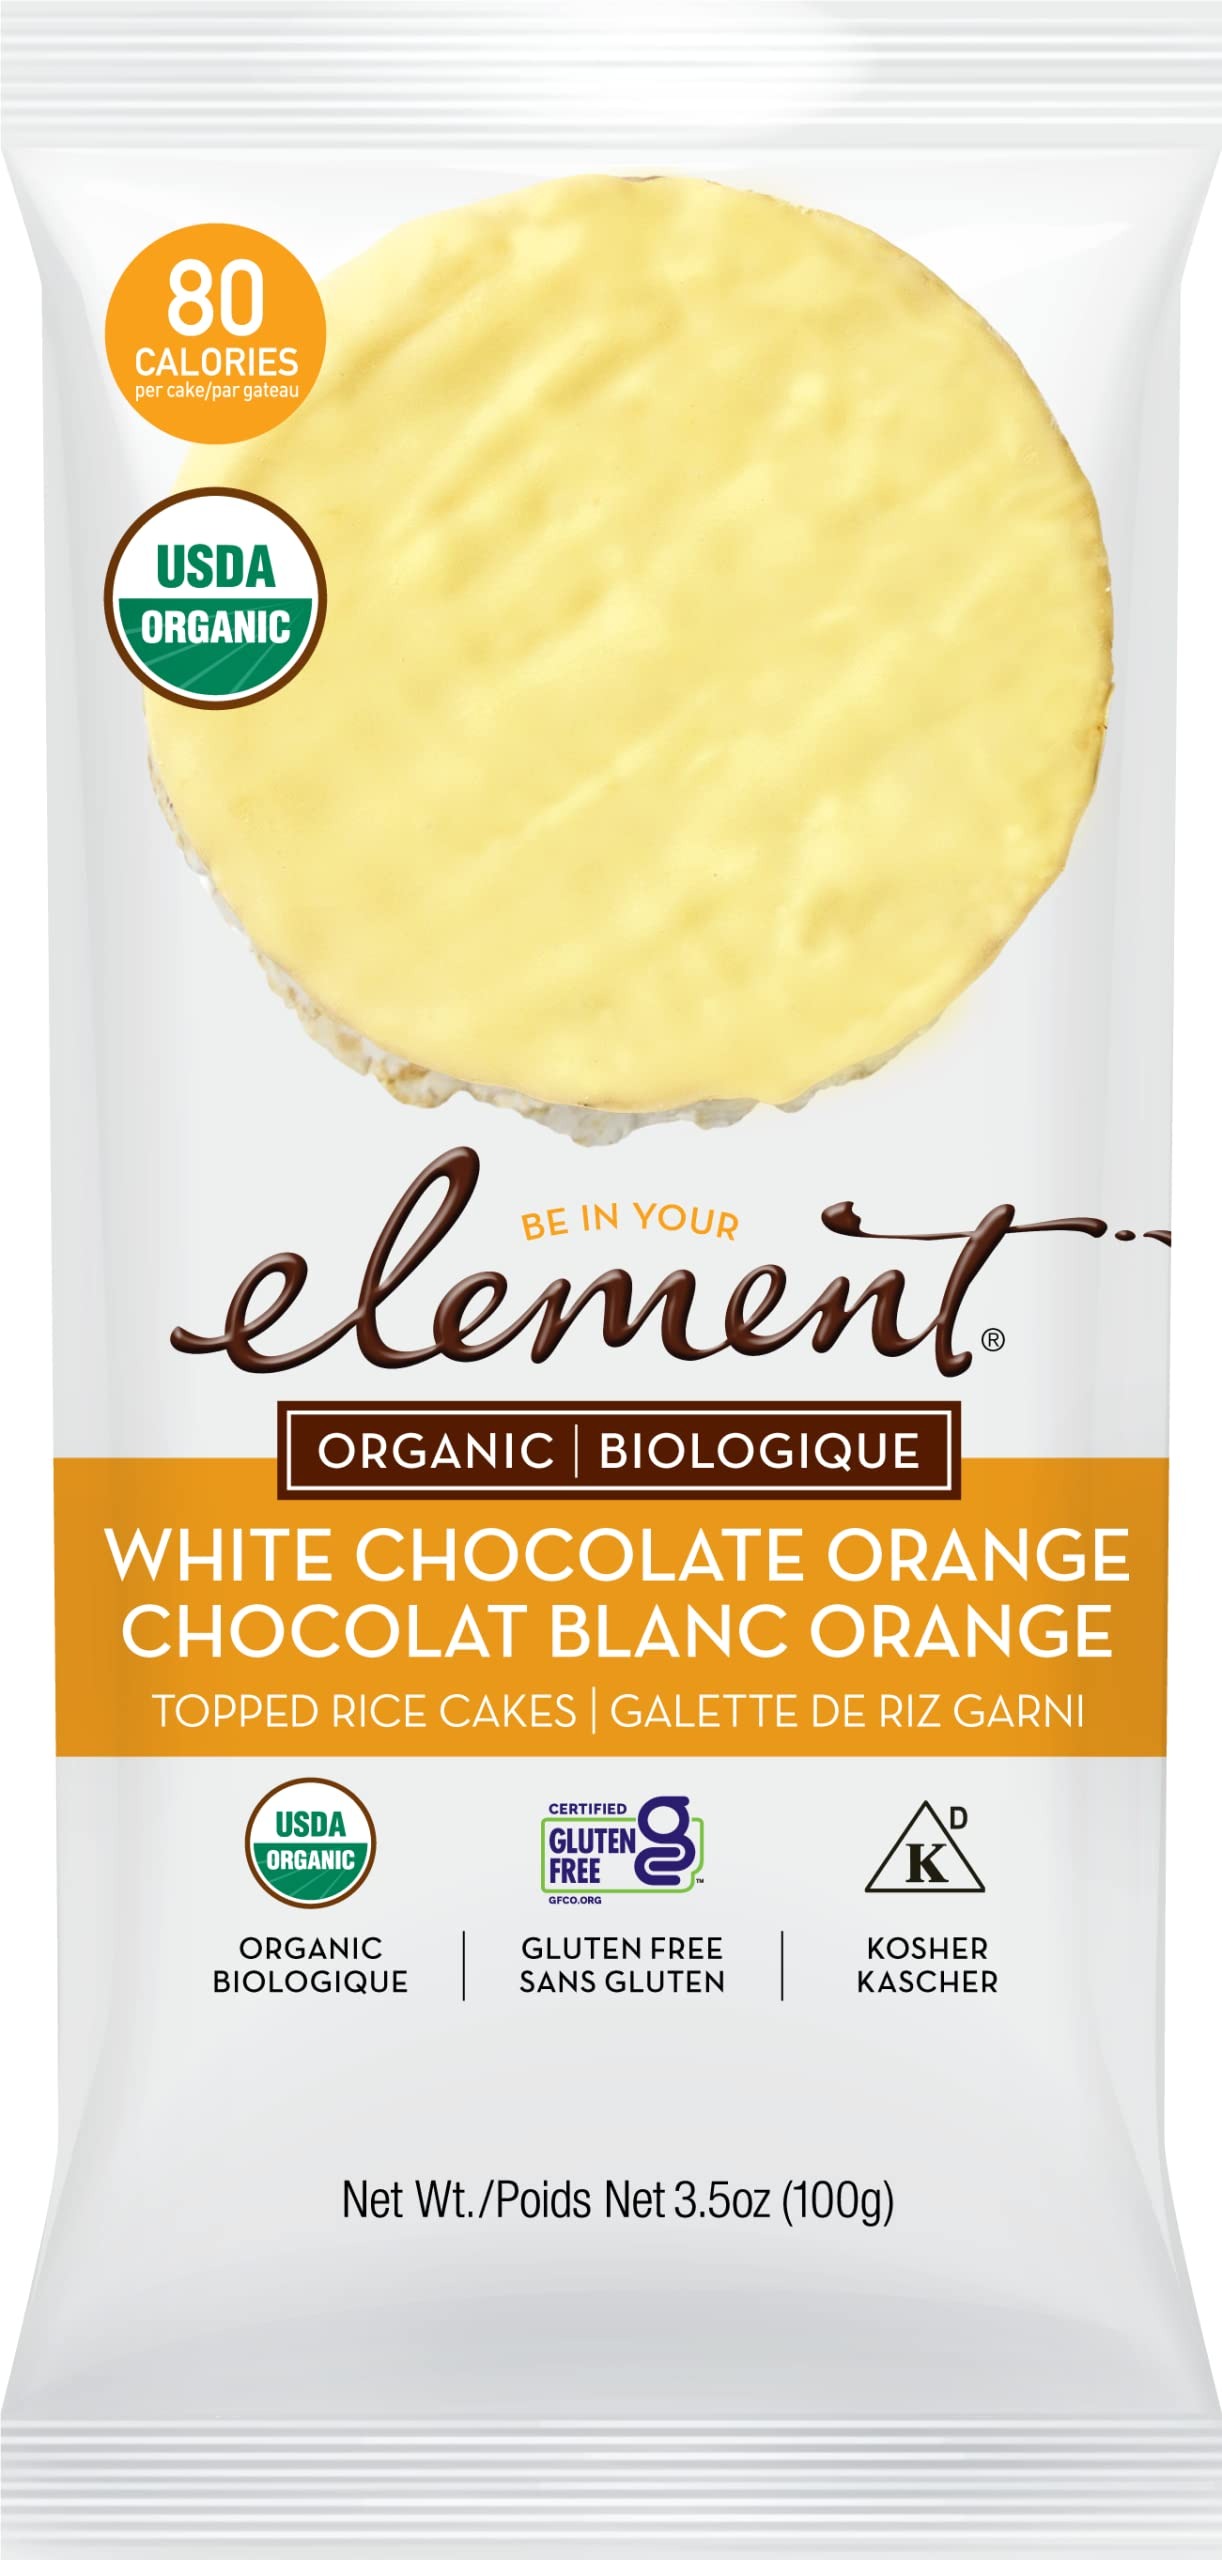
Item Name: Element Snacks, Organic Vanilla Orange Dipped Rice Cakes, USDA Certified Organic, Gluten Free & Non-GMO, 3.5 Oz (Pack of 6)
Bullet Point: Element Snacks, Organic Vanilla Orange Dipped Rice Cakes, USDA Certified Organic, Gluten Free & Non-GMO, 3.5 Oz (Pack of 6)
Value: 21.0
Unit: Ounce

Price: 45.99